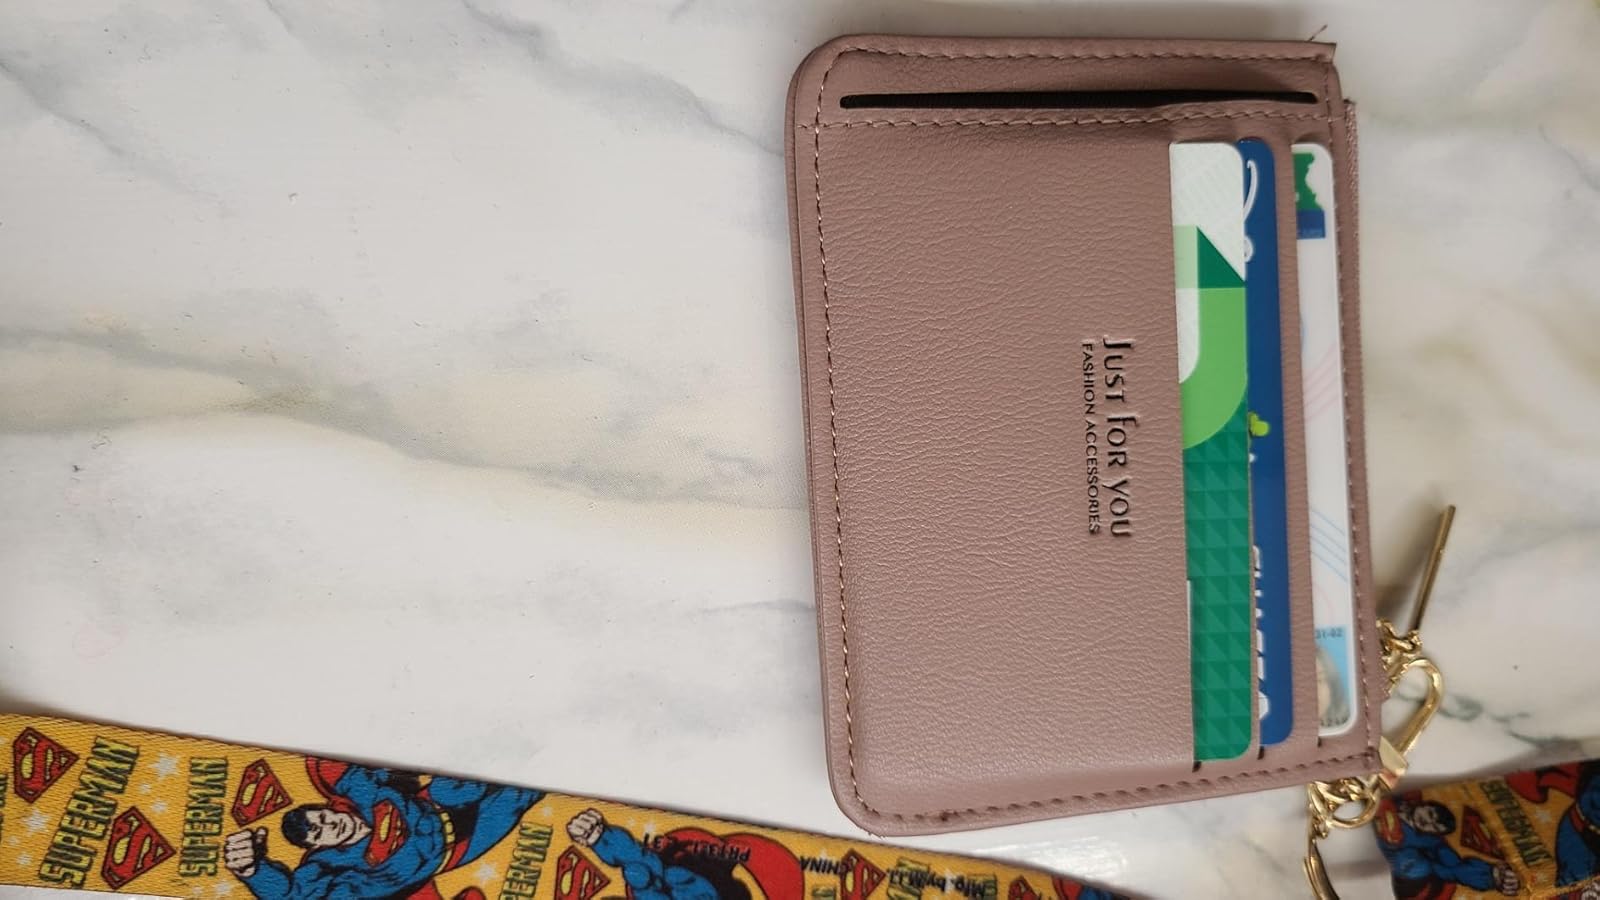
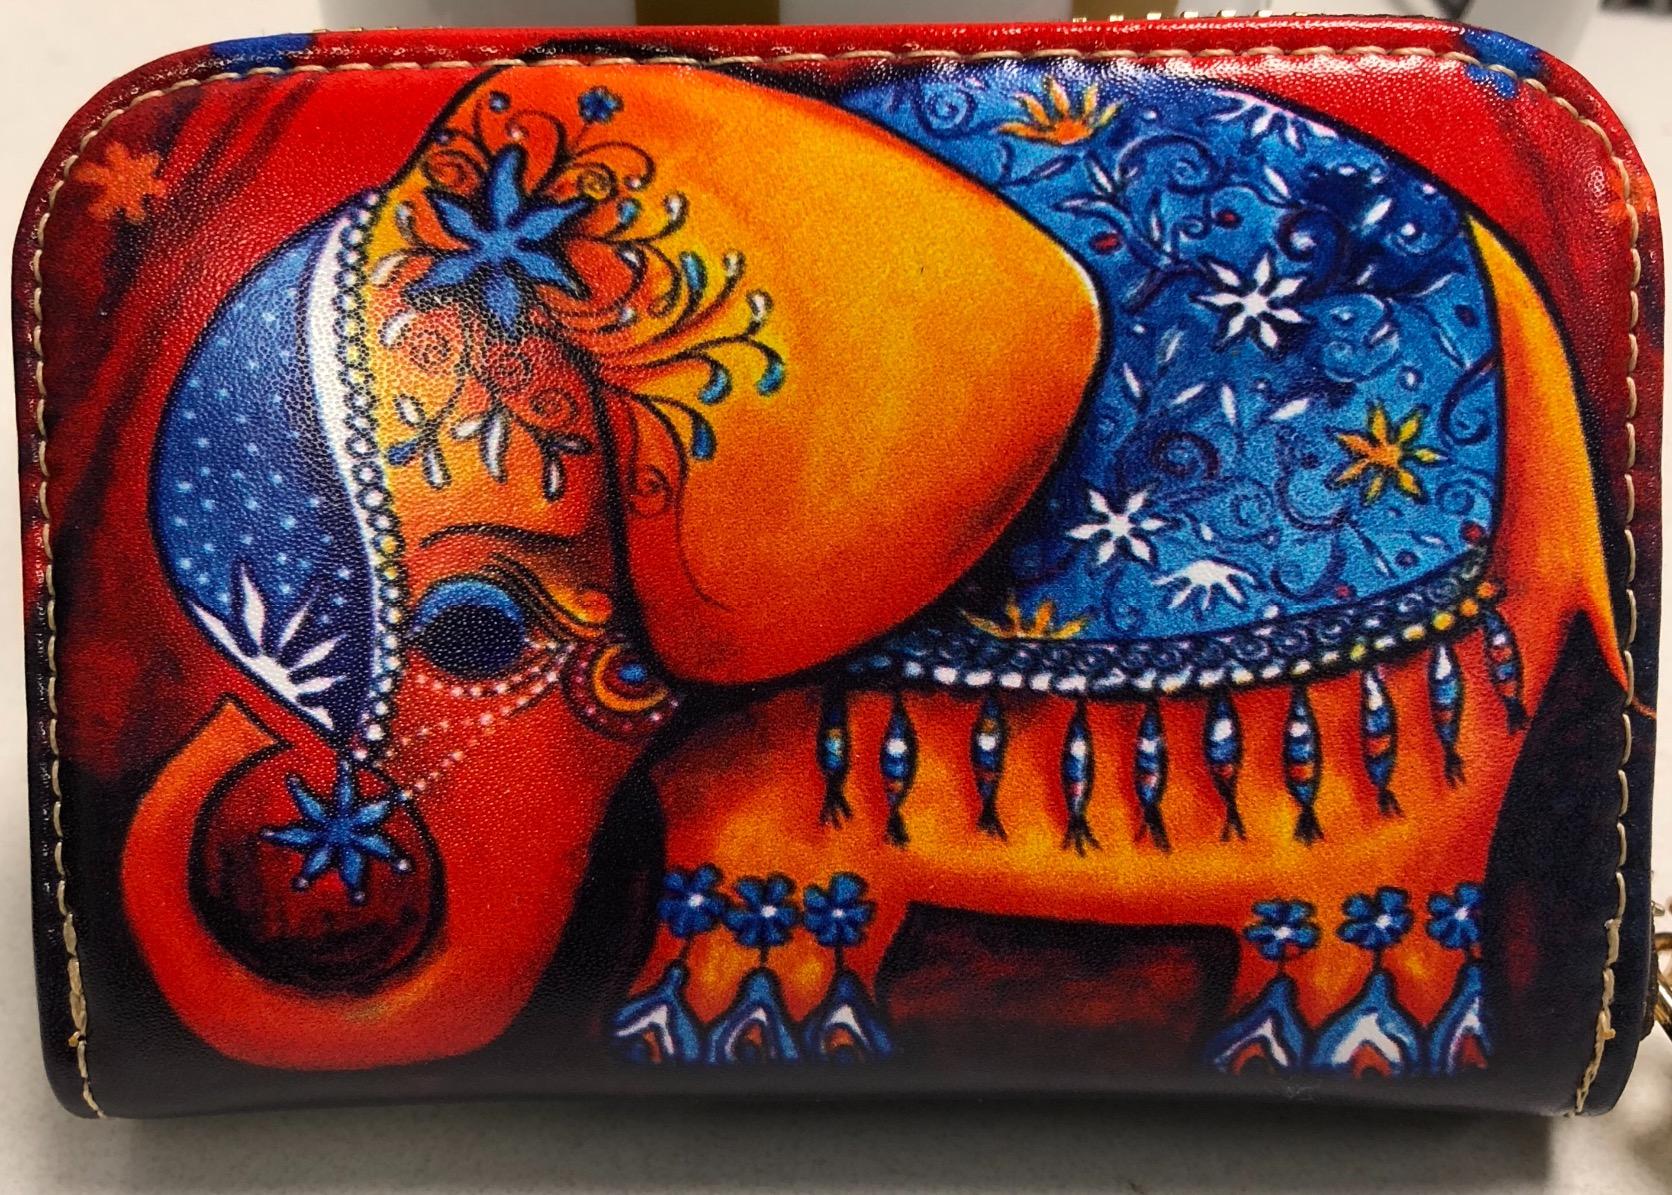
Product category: accessories_keychain
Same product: no